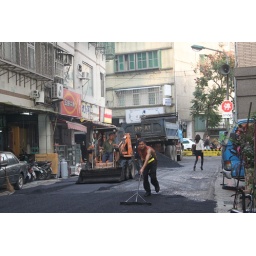
New pavement on my street. Residents have to move their cars/scooters out of the street in advance.